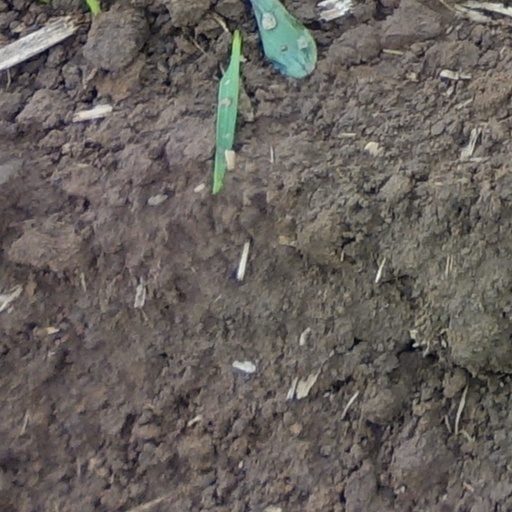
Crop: wheat